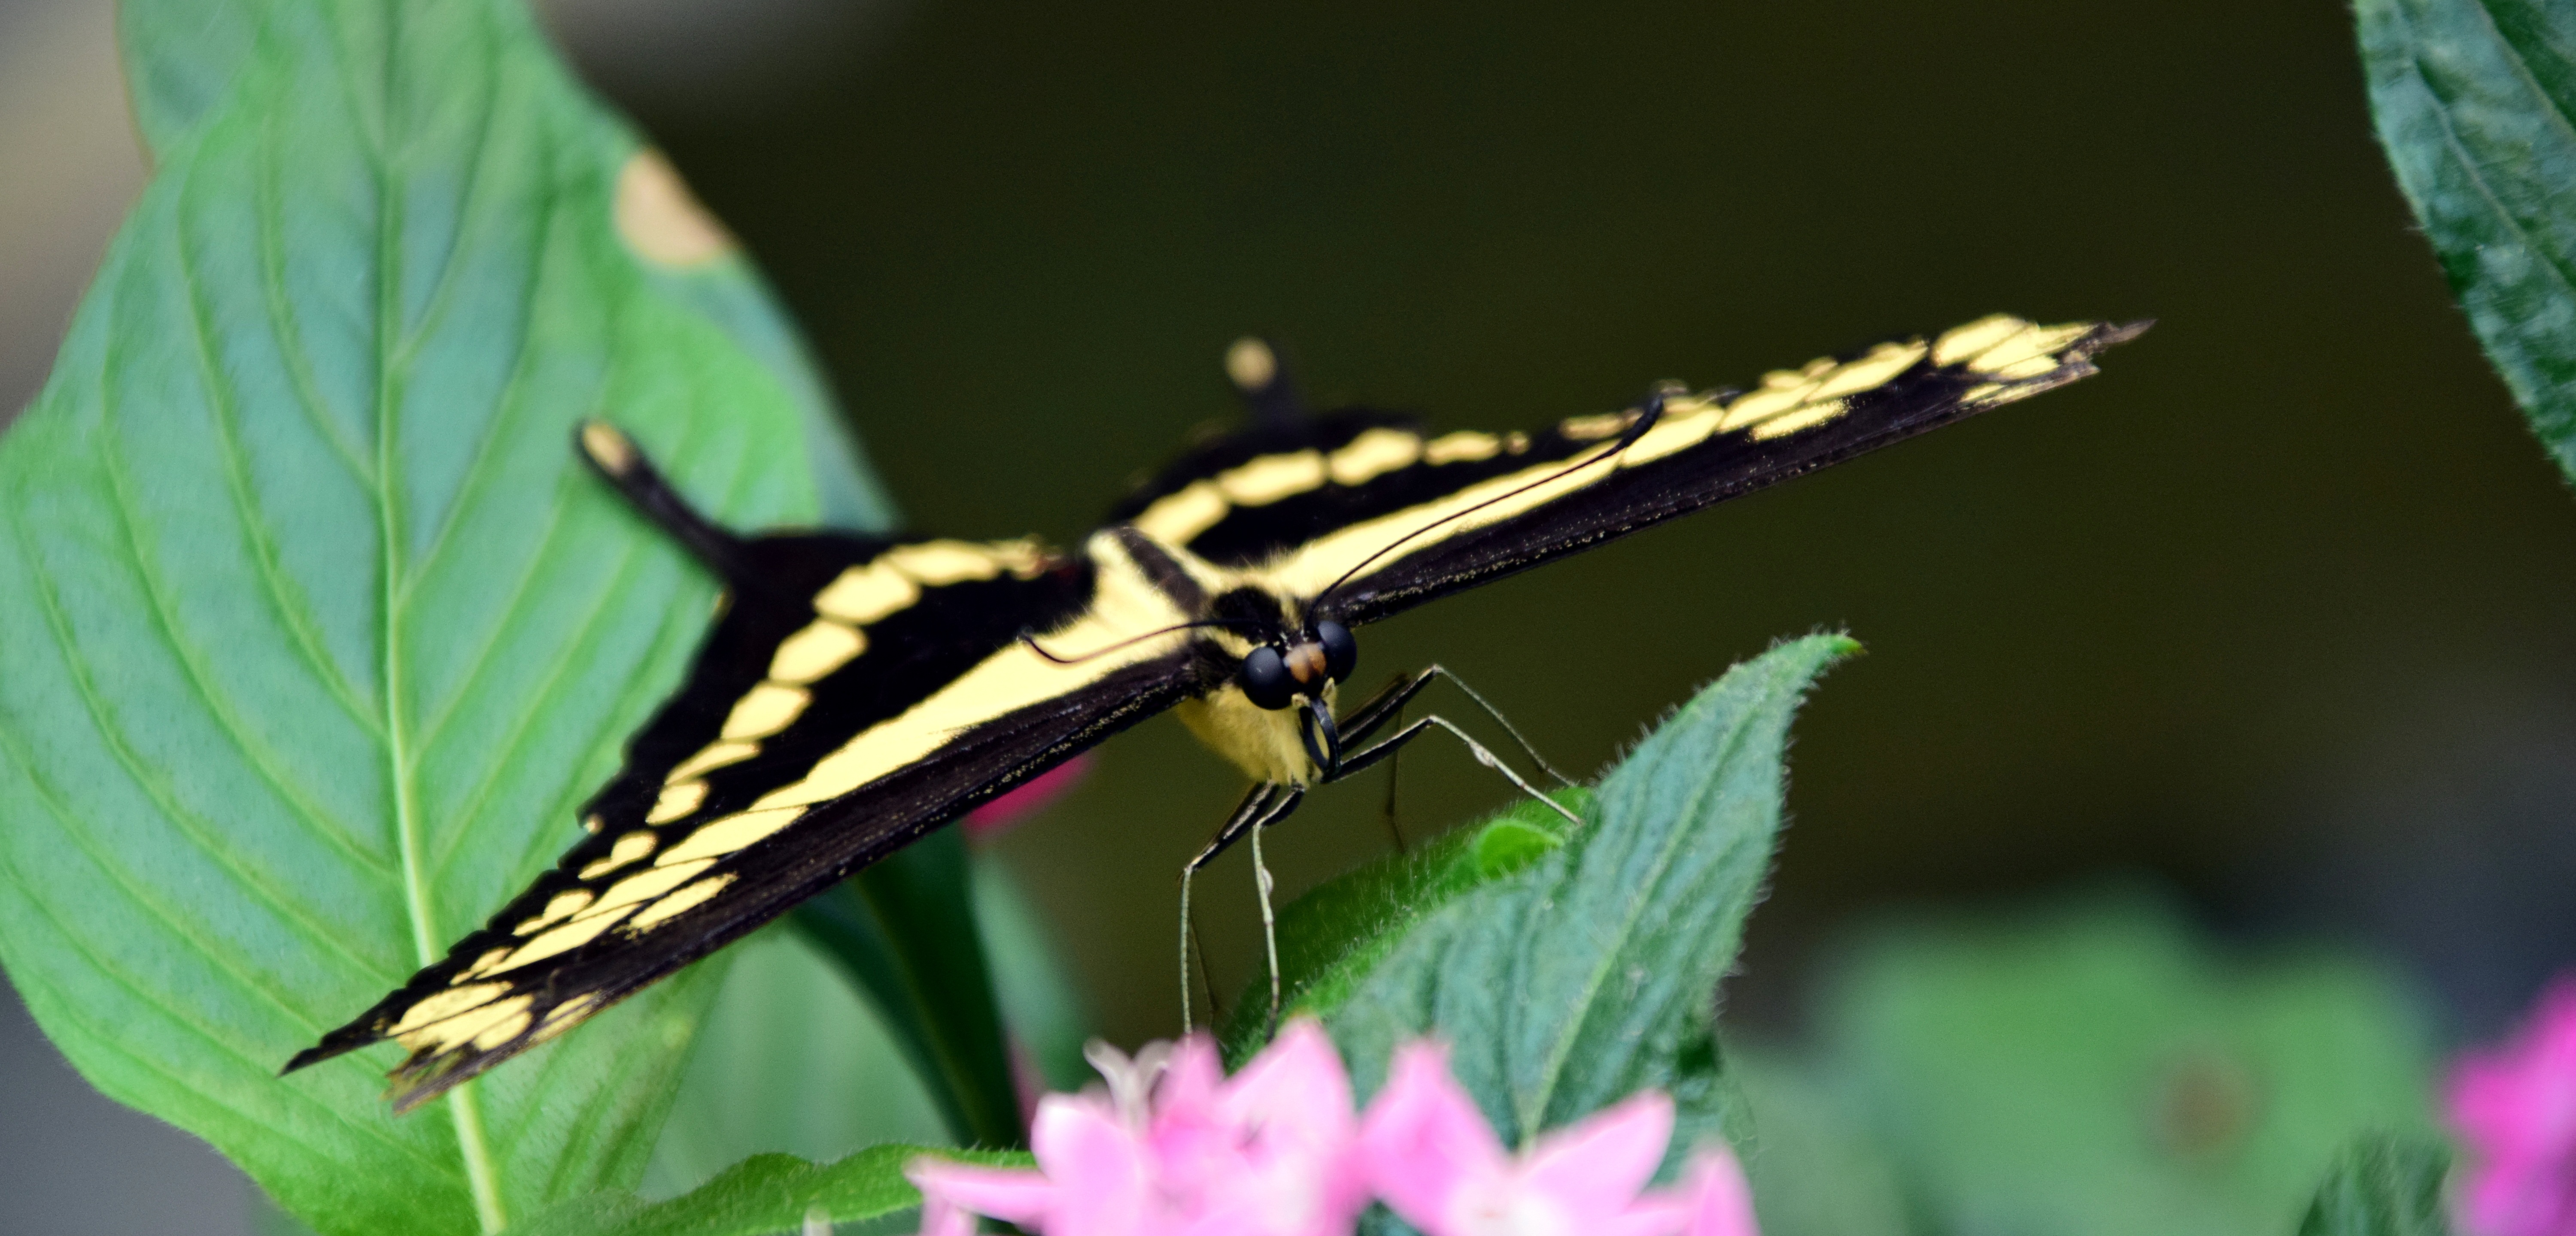
nature, wing, photography, leaf, flower, animal, wildlife, green, insect, butterfly, close, flora, fauna, invertebrate, close up, beautiful, butterflies, tender, tropics, macro photography, arthropod, papilio machaon, dovetail, sensitive, plant stem, moths and butterflies